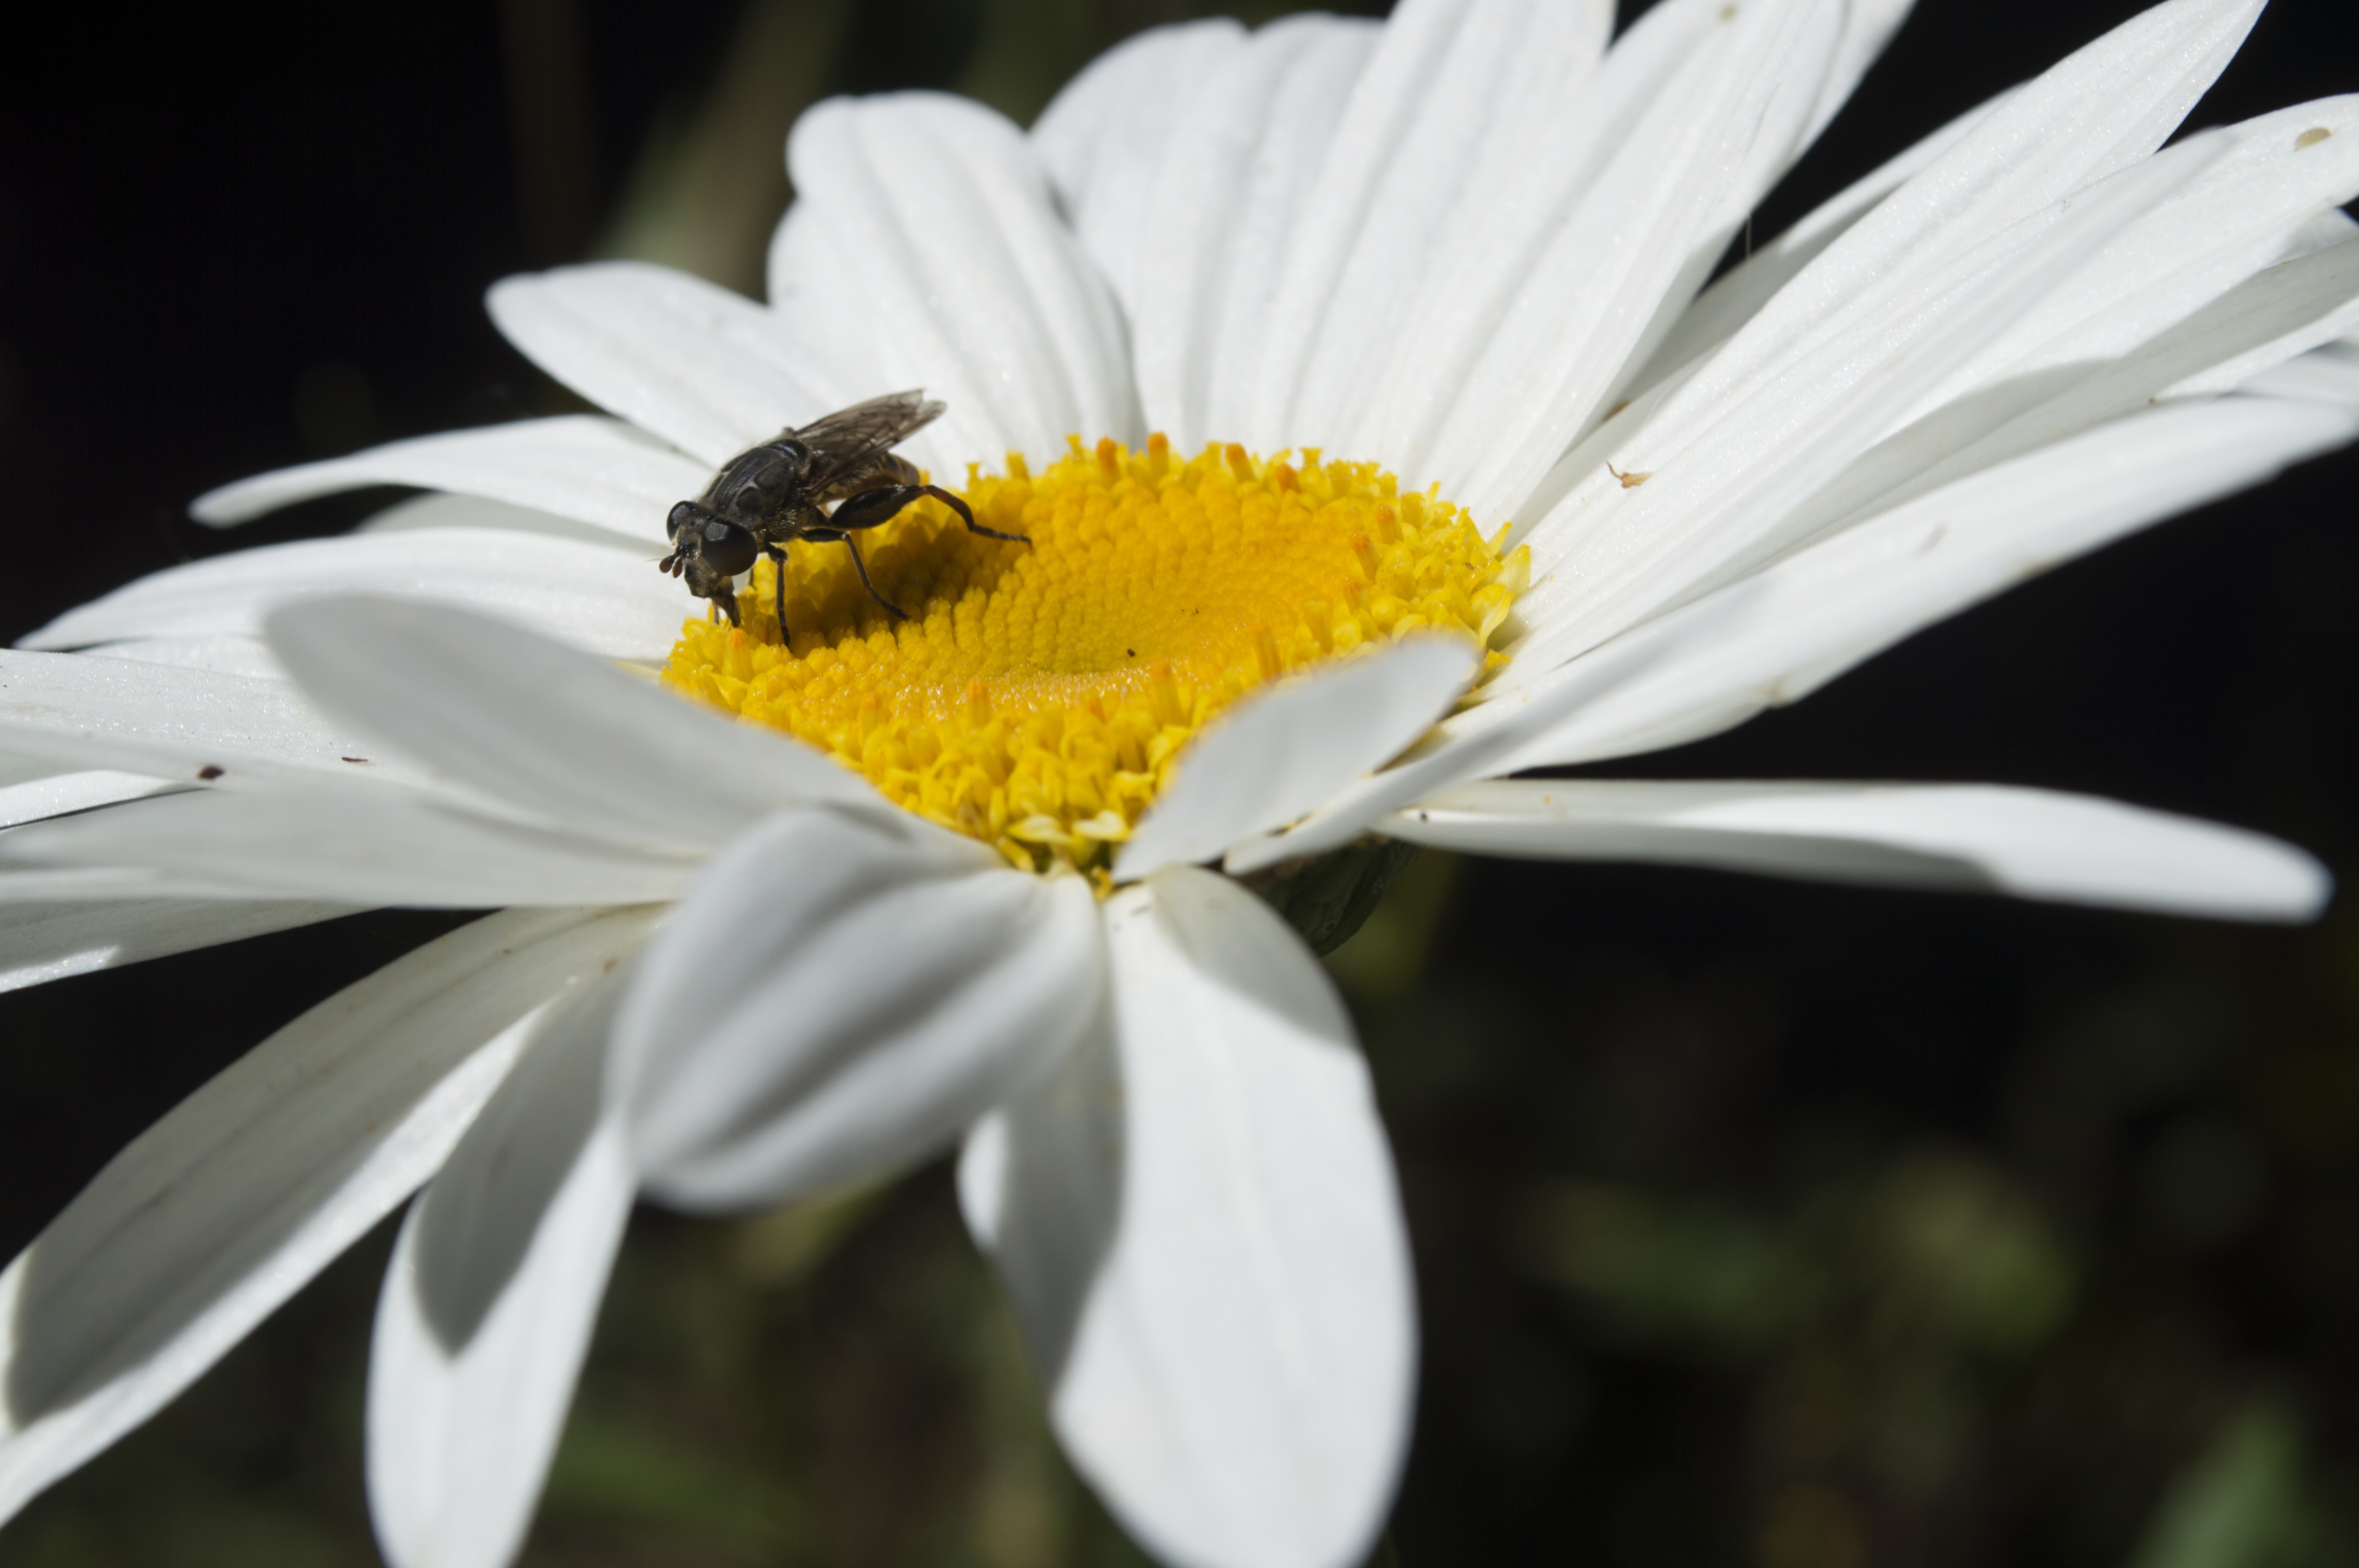
flower, nature, oxeye daisy, flora, daisy, plant, macro photography, close up, fauna, photography, yellow, botany, insect, petal, land plant, nectar, blossom, daisy family, bee, flowering plant, invertebrate, membrane winged insect, pollen, wildflower